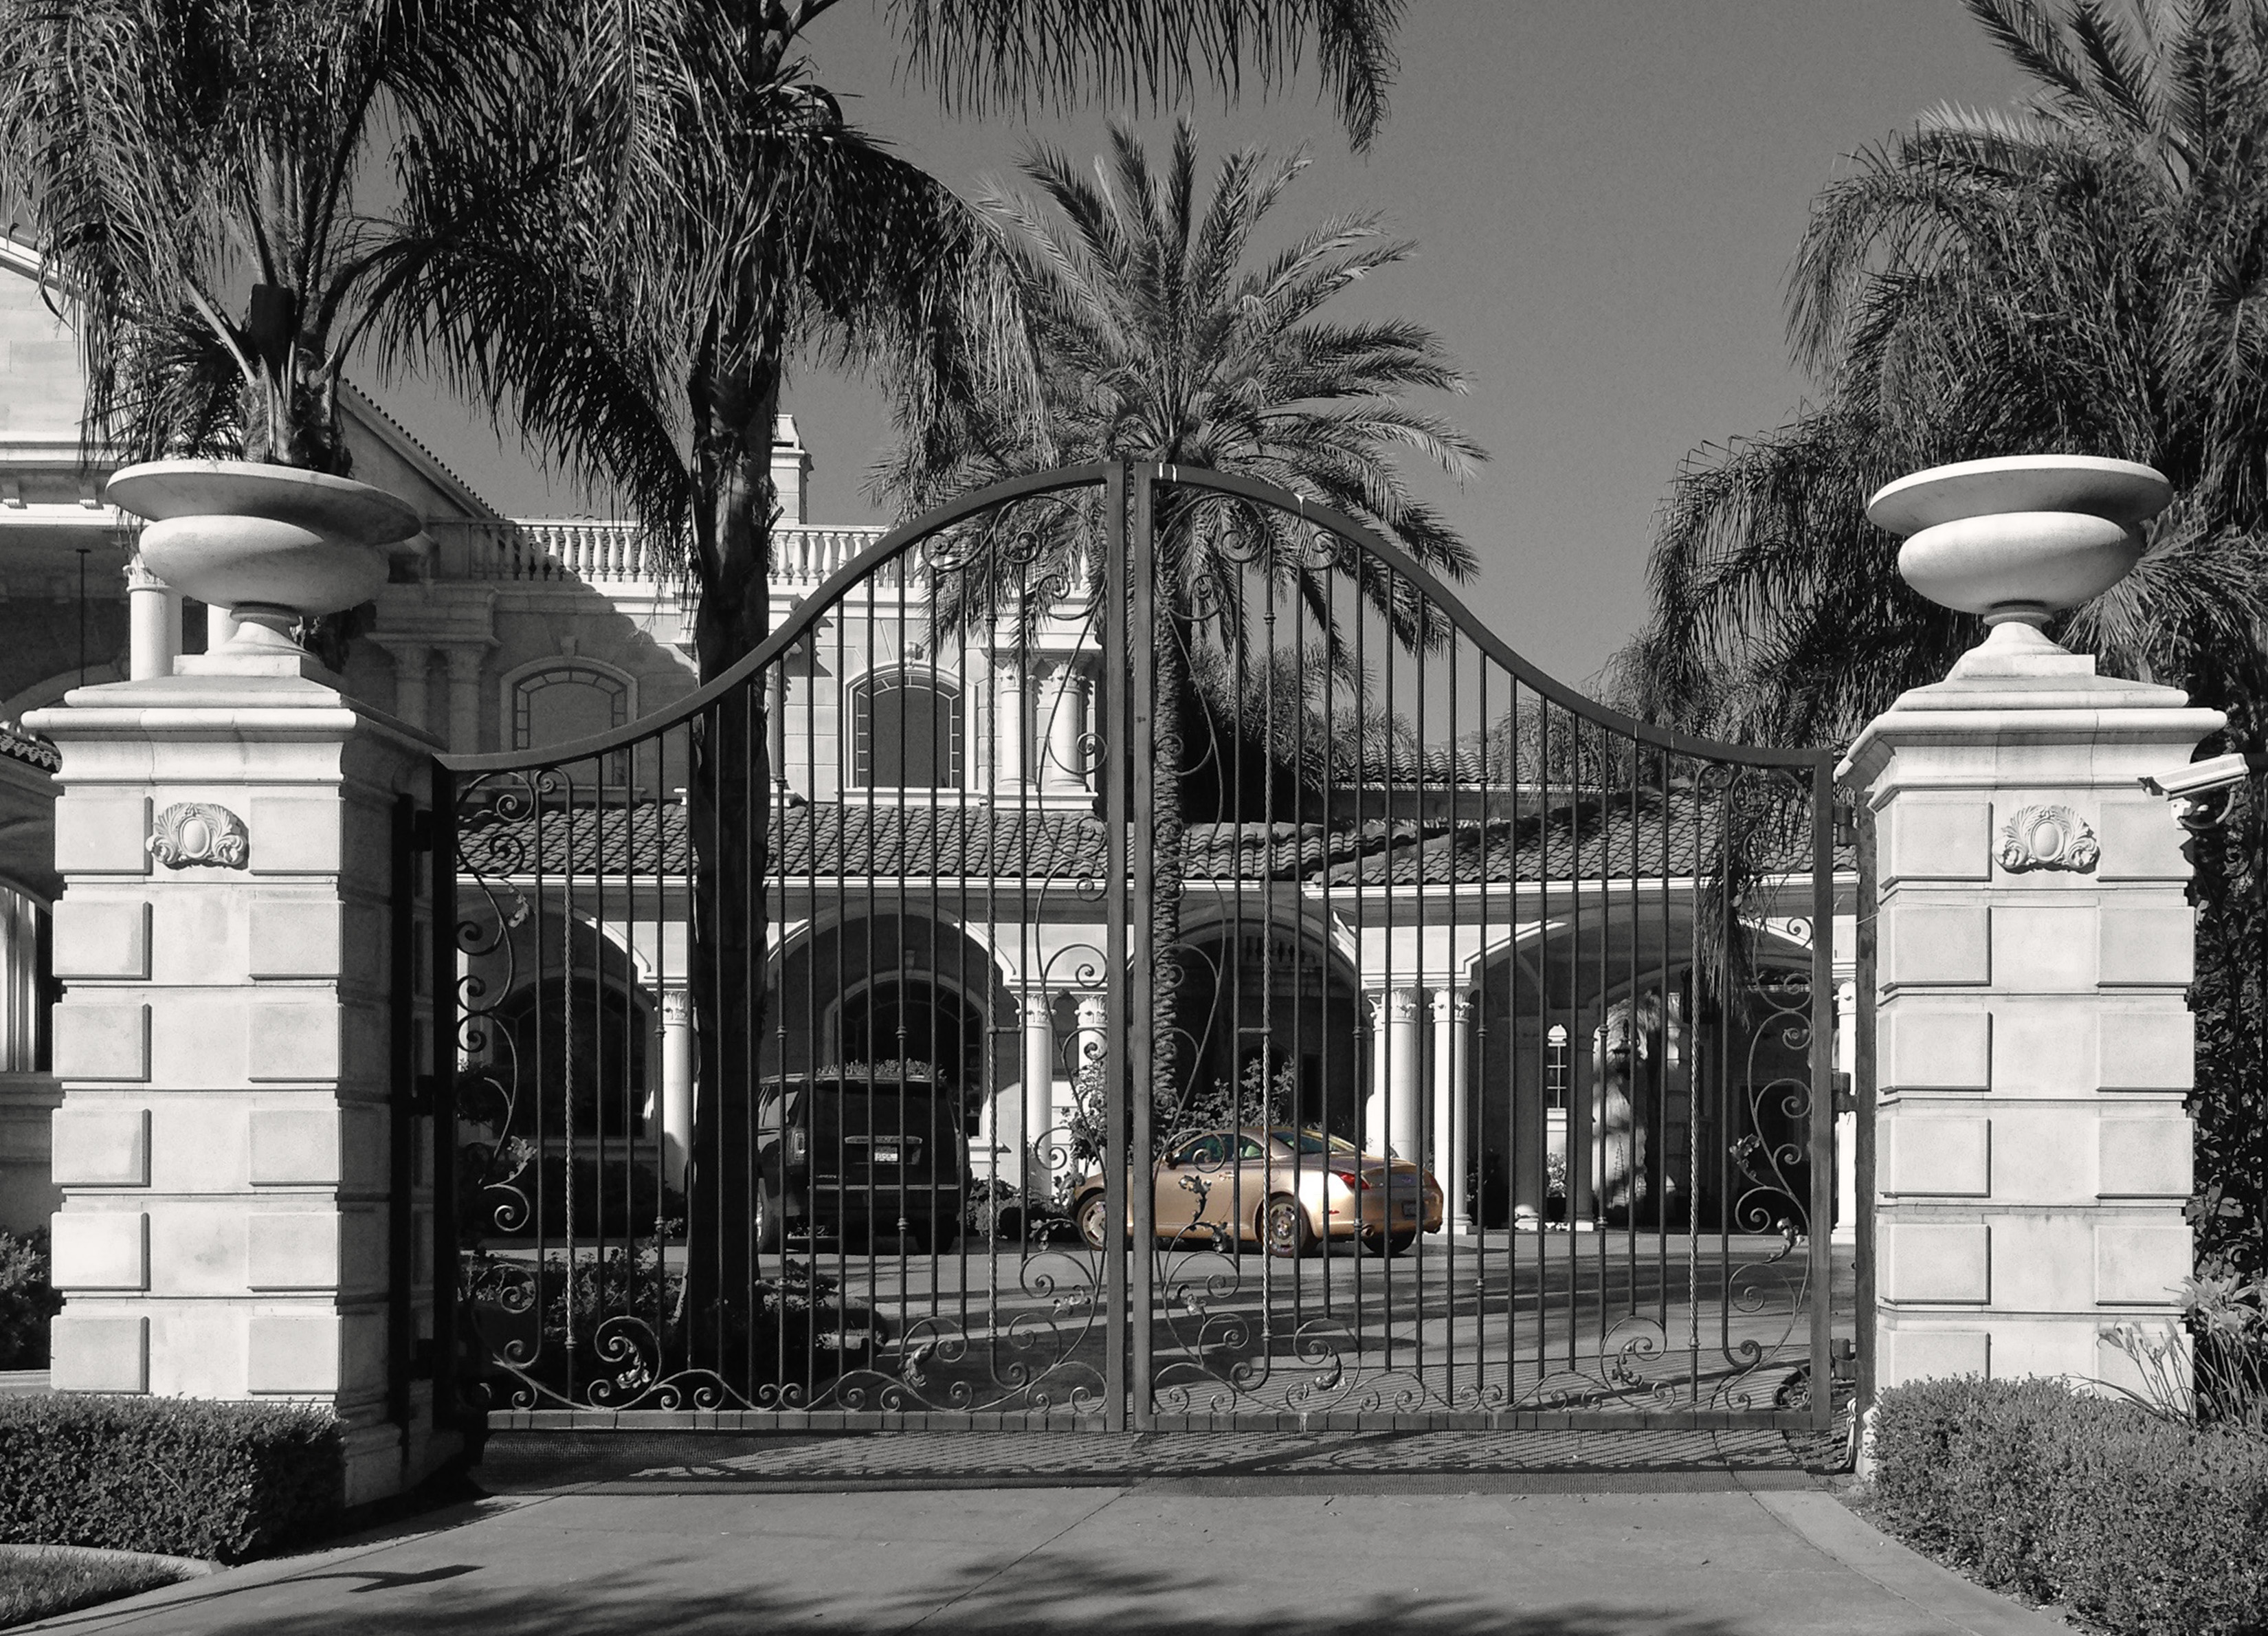
black and white, architecture, road, white, street, house, home, downtown, column, palm, suburban, monochrome, lighting, gold, photograph, history, image, suburbia, affluent, lexus, gated, mcmansion, urban area, monochrome photography